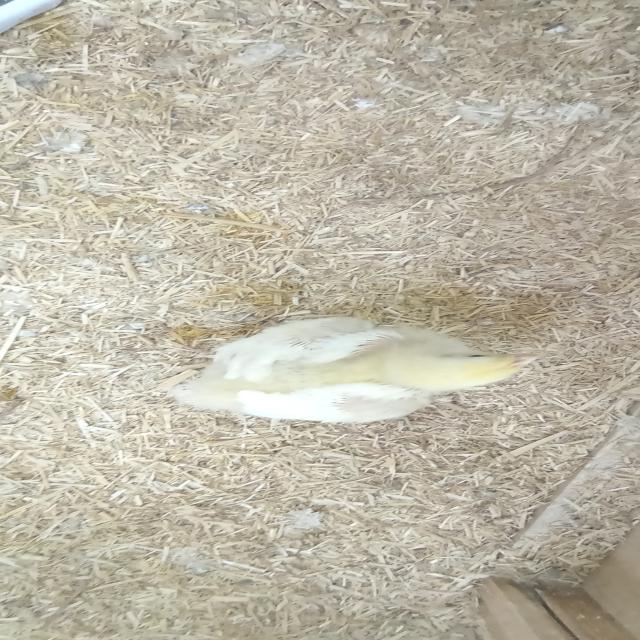
Weight: 390 g